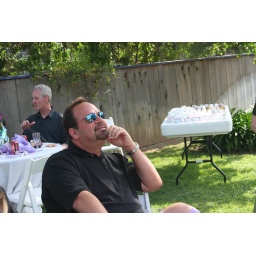
Seriously! He was looking at a tree on the mountain in front of our house.